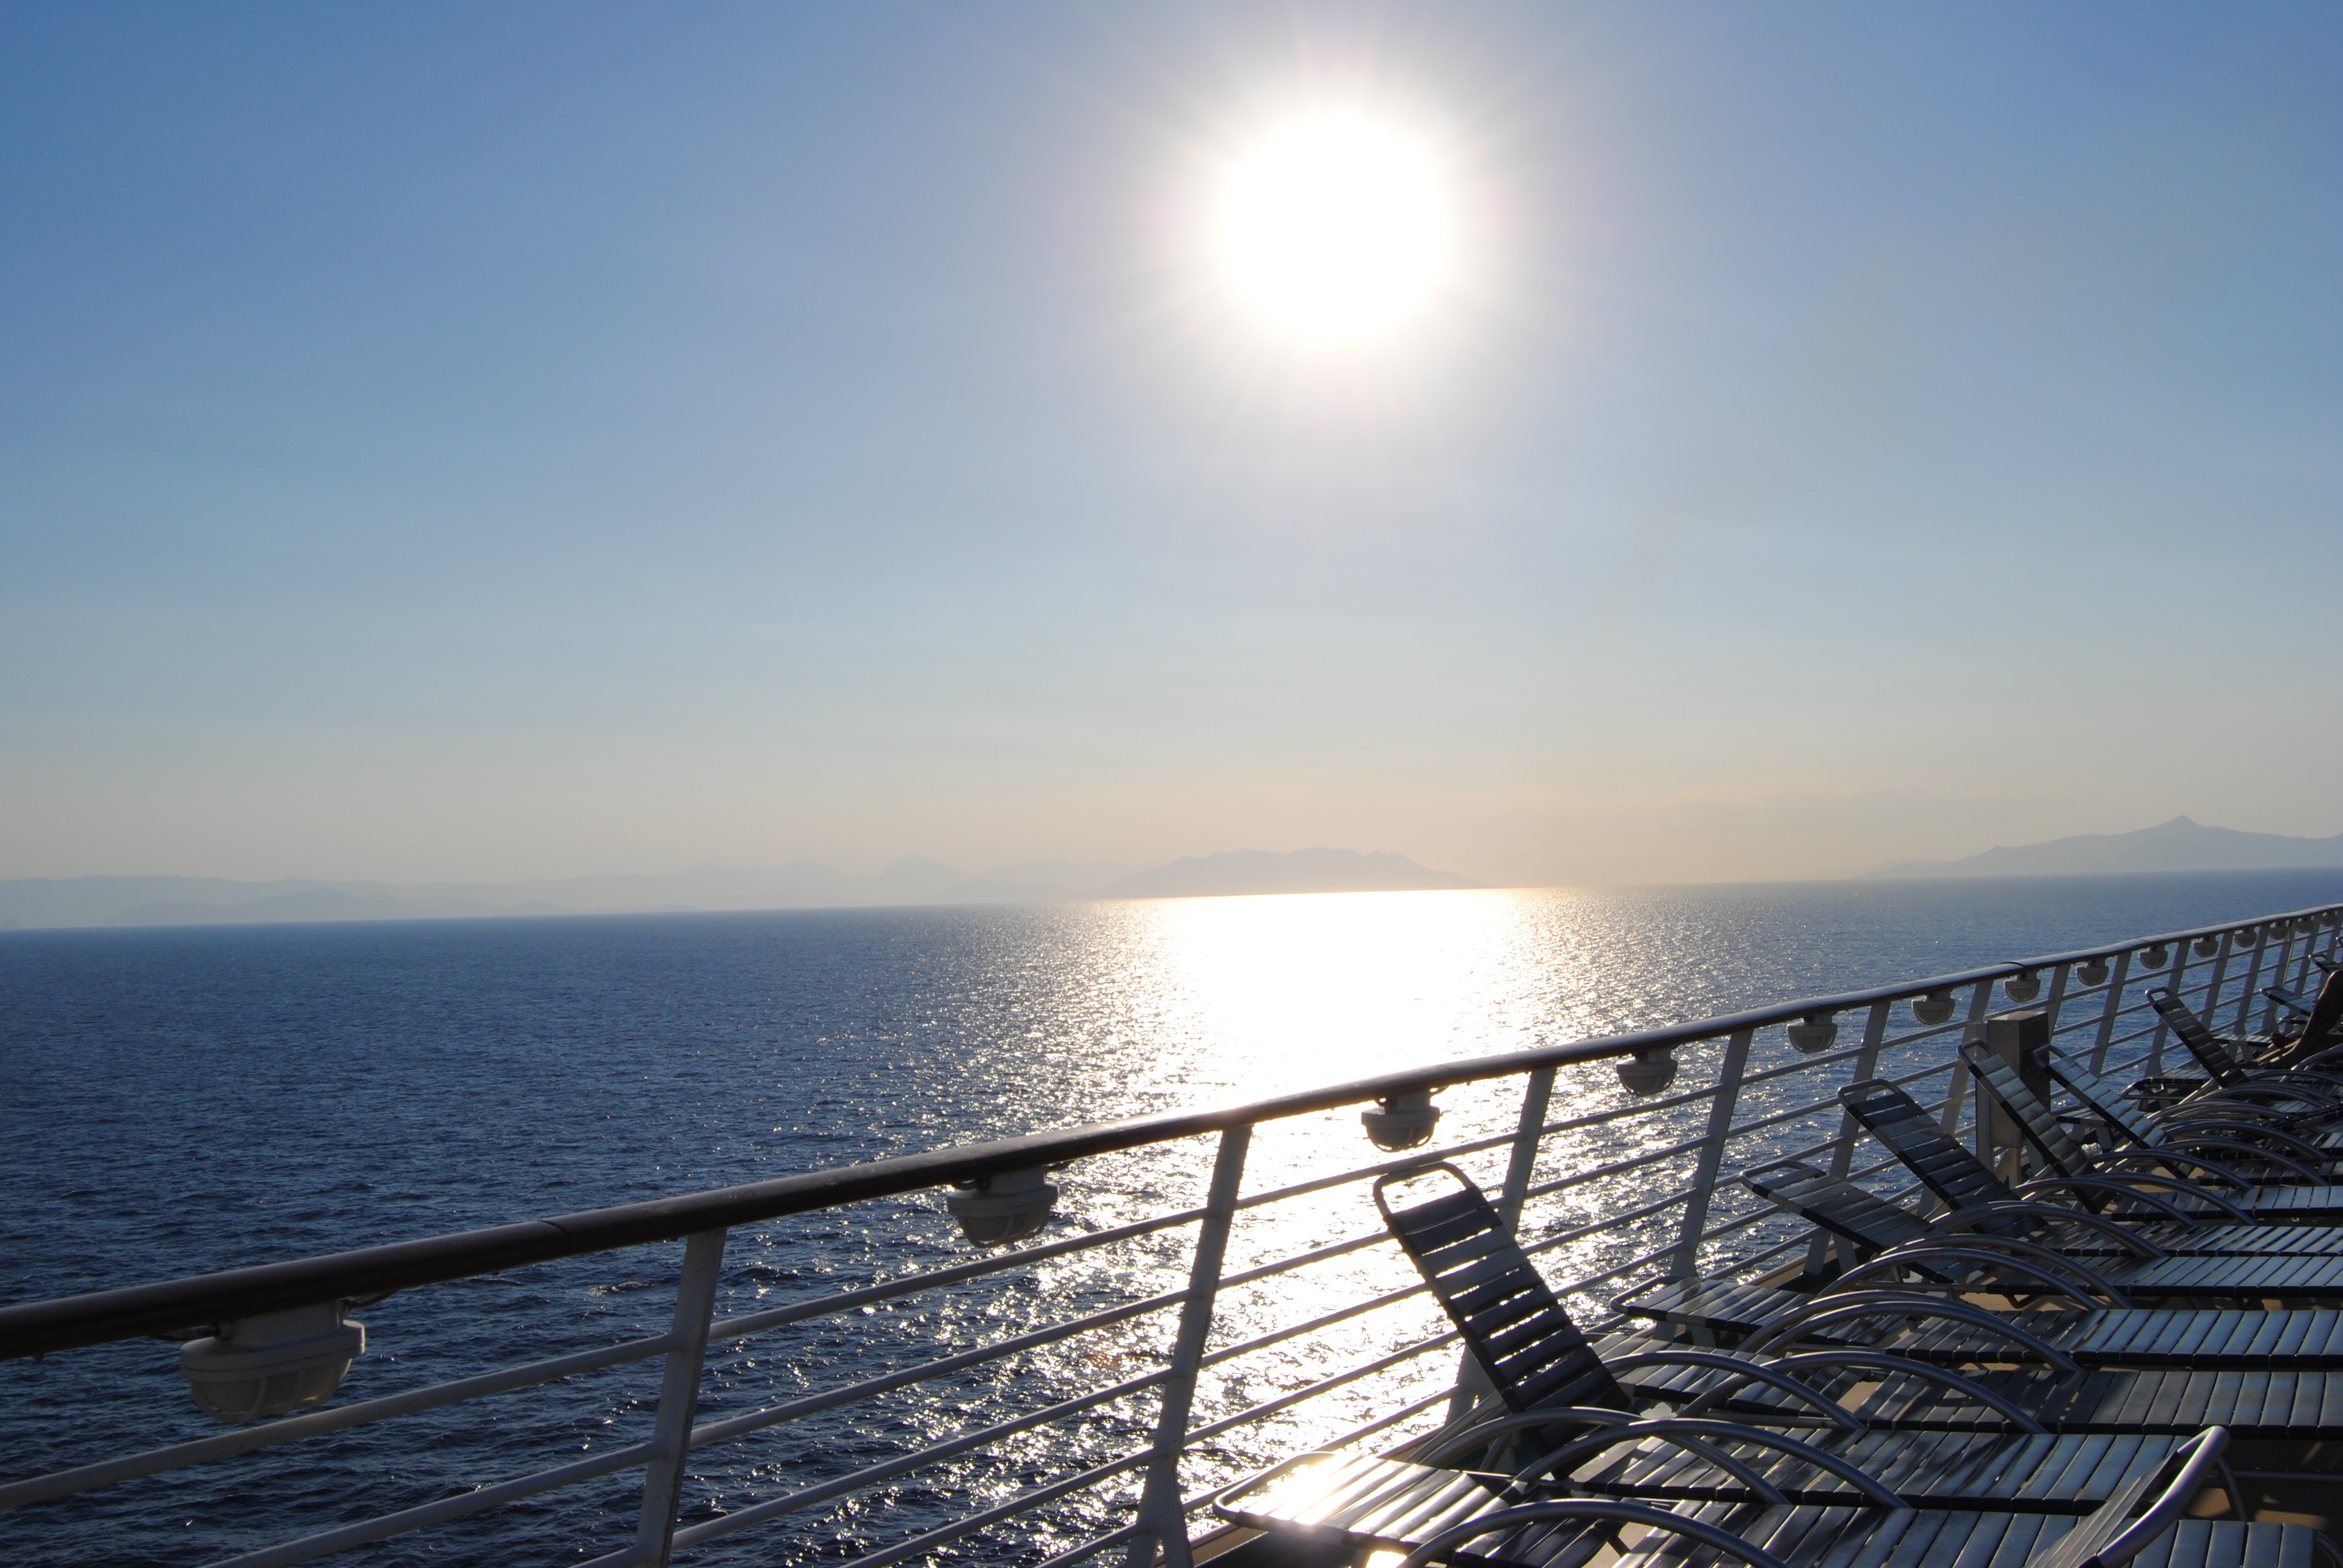
beach, landscape, sea, coast, ocean, horizon, sky, sun, sunrise, sunset, boat, sunlight, morning, shore, atmosphere, pier, summer, vacation, dusk, panoramic, evening, red, vehicle, bay, body of water, clouds, boats, vista, cape, sunset sun, sun sunset